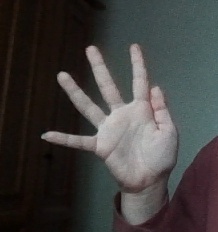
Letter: sheen